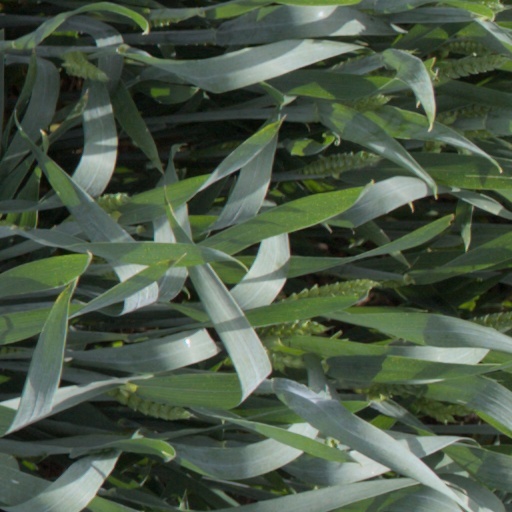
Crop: wheat